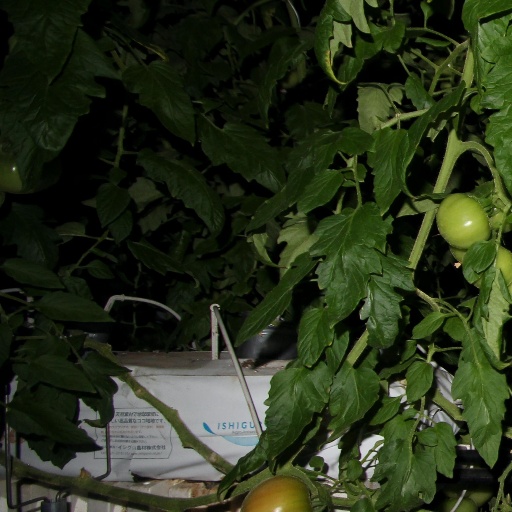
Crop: tomato